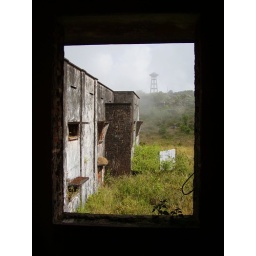
water tower in the distance